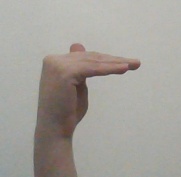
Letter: khaa